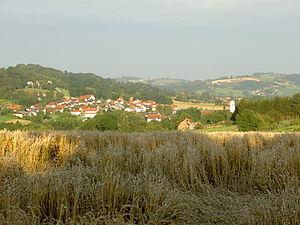
St. Marienkirchen an der Polsenz est une commune qui se trouve en Haute-Autriche dans le quartier d’Inn.